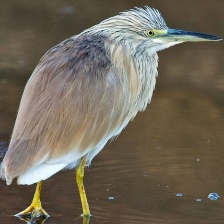
Species: SQUACCO HERON
Scientific name: ARDEOLA RALLOIDES
ImageNet parent category: little_blue_heron